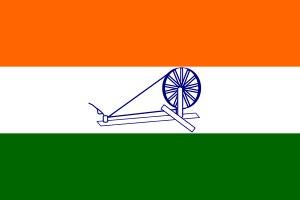
Le Gouvernement provisoire de l'Inde libre était un gouvernement basé à Singapour durant la Seconde Guerre mondiale et dirigé par le nationaliste indien Subhash Chandra Bose.